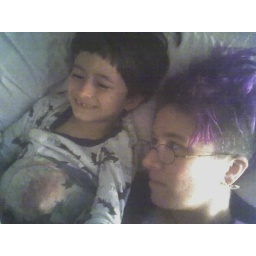
morning comic books in bed